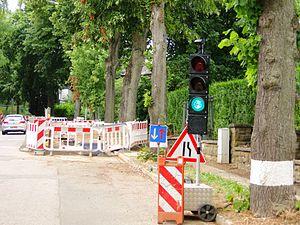
Signal coloré lumineux Luxembourg - chantier